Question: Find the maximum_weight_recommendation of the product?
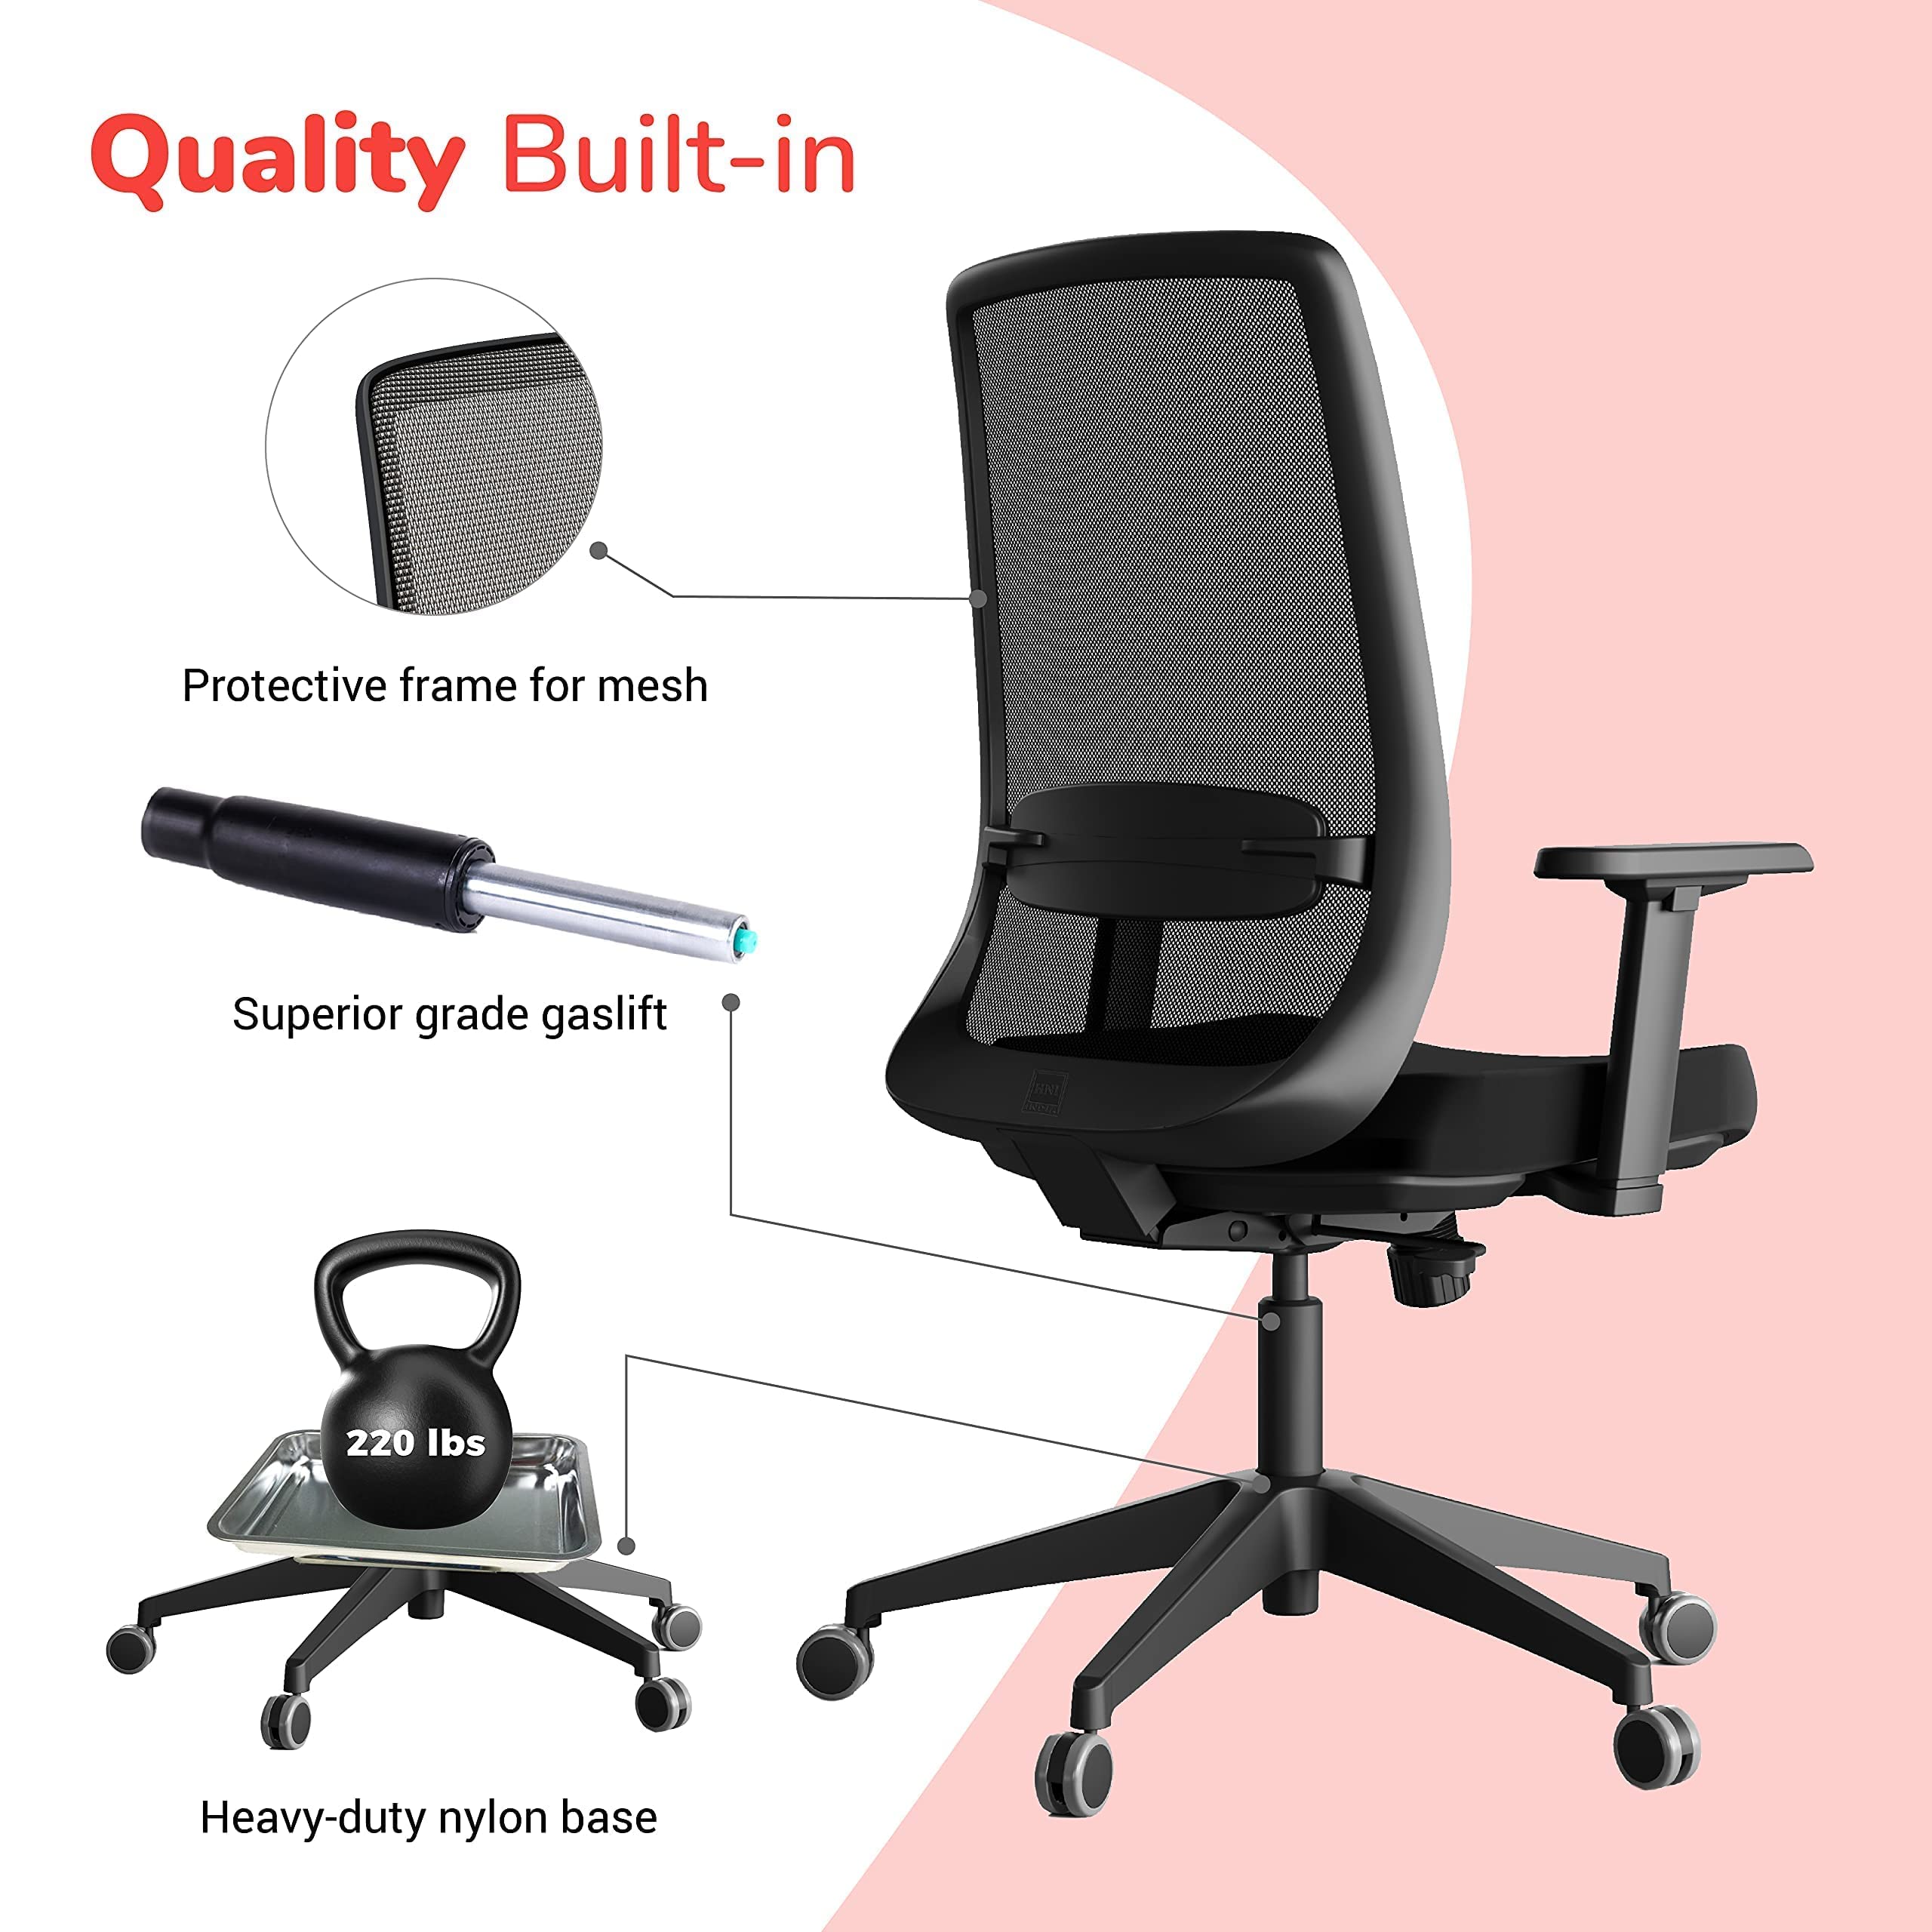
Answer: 220 pound